Skurken i Muminhuset

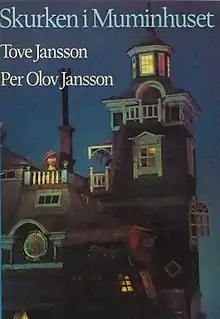
First edition (publ. Bonniers)

Skurken i Muminhuset, or "Villain in the Moominhouse", is a picture book from 1980 by the Finnish author Tove Jansson. The final Moomin story written by Jansson, the story revolves around a mysterious nocturnal visitor to the Moominhouse, who sets the house and its inhabitants into disarray.